Henry Wilson

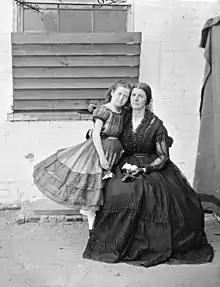
Rose O'Neal Greenhow and her daughter

During the American Civil War, Wilson was Chairman of the Committee on Military Affairs and the Militia, and later the Committee on Military Affairs. In that capacity, he oversaw action on over 15,000 War and Navy Department nominations that Abraham Lincoln submitted during the course of the war, and worked closely with him on legislation affecting the Army and Navy.